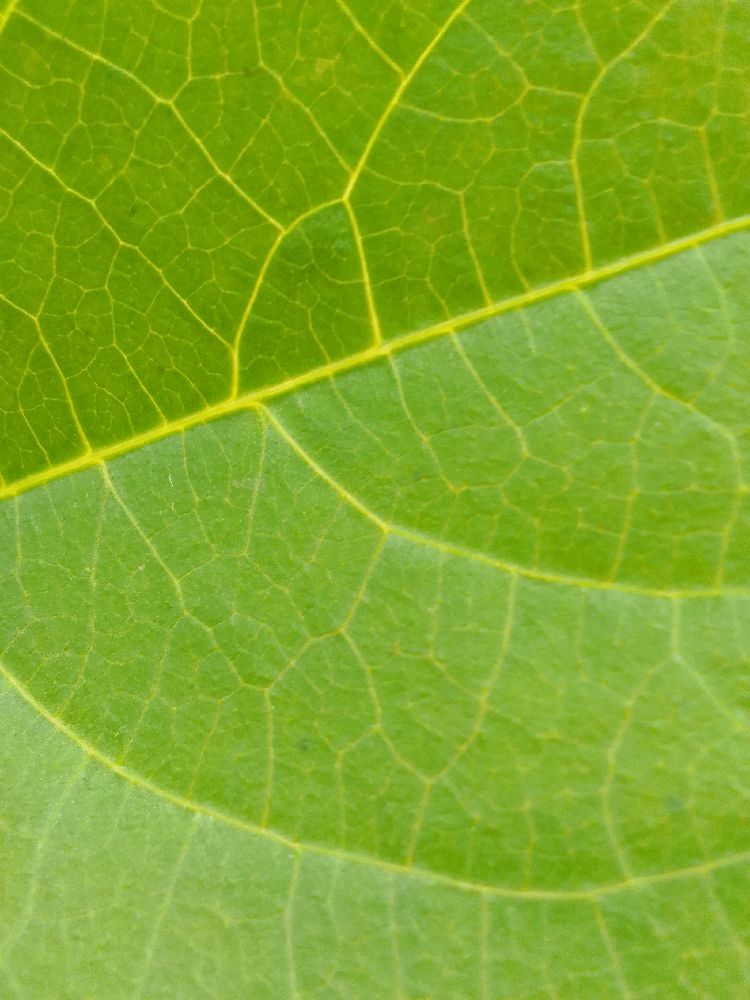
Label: healthy